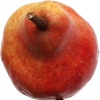
Label: red_pear